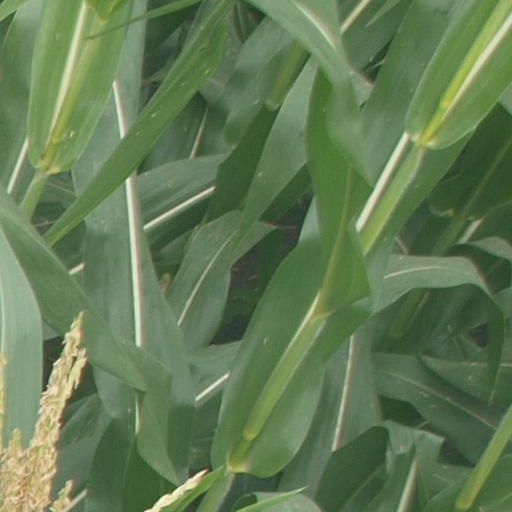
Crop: maize; corn